Univers

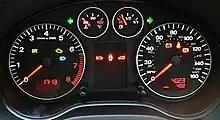
"Audi Sans", a variation of Univers used in the dashboard graphics of an Audi A3 instrument panel

Univers enjoyed great popularity in the 1960s and 1970s because many corporations adopted it for usage. Apple Inc. previously used this typeface as well as its condensed oblique variant for the keycaps on many of its keyboards. Munich Re used a custom version of Univers until 2009.